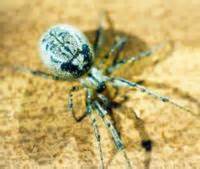
Label: spider